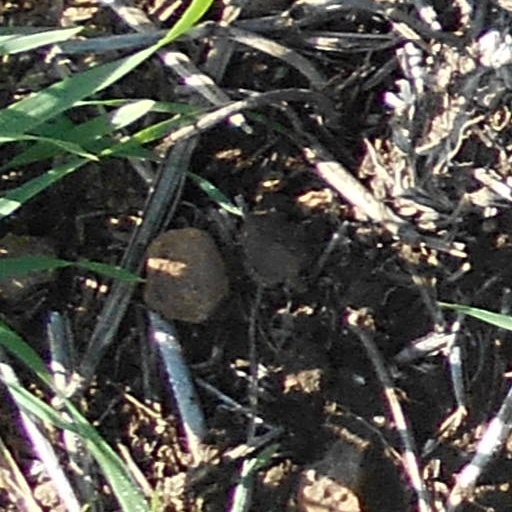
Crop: wheat